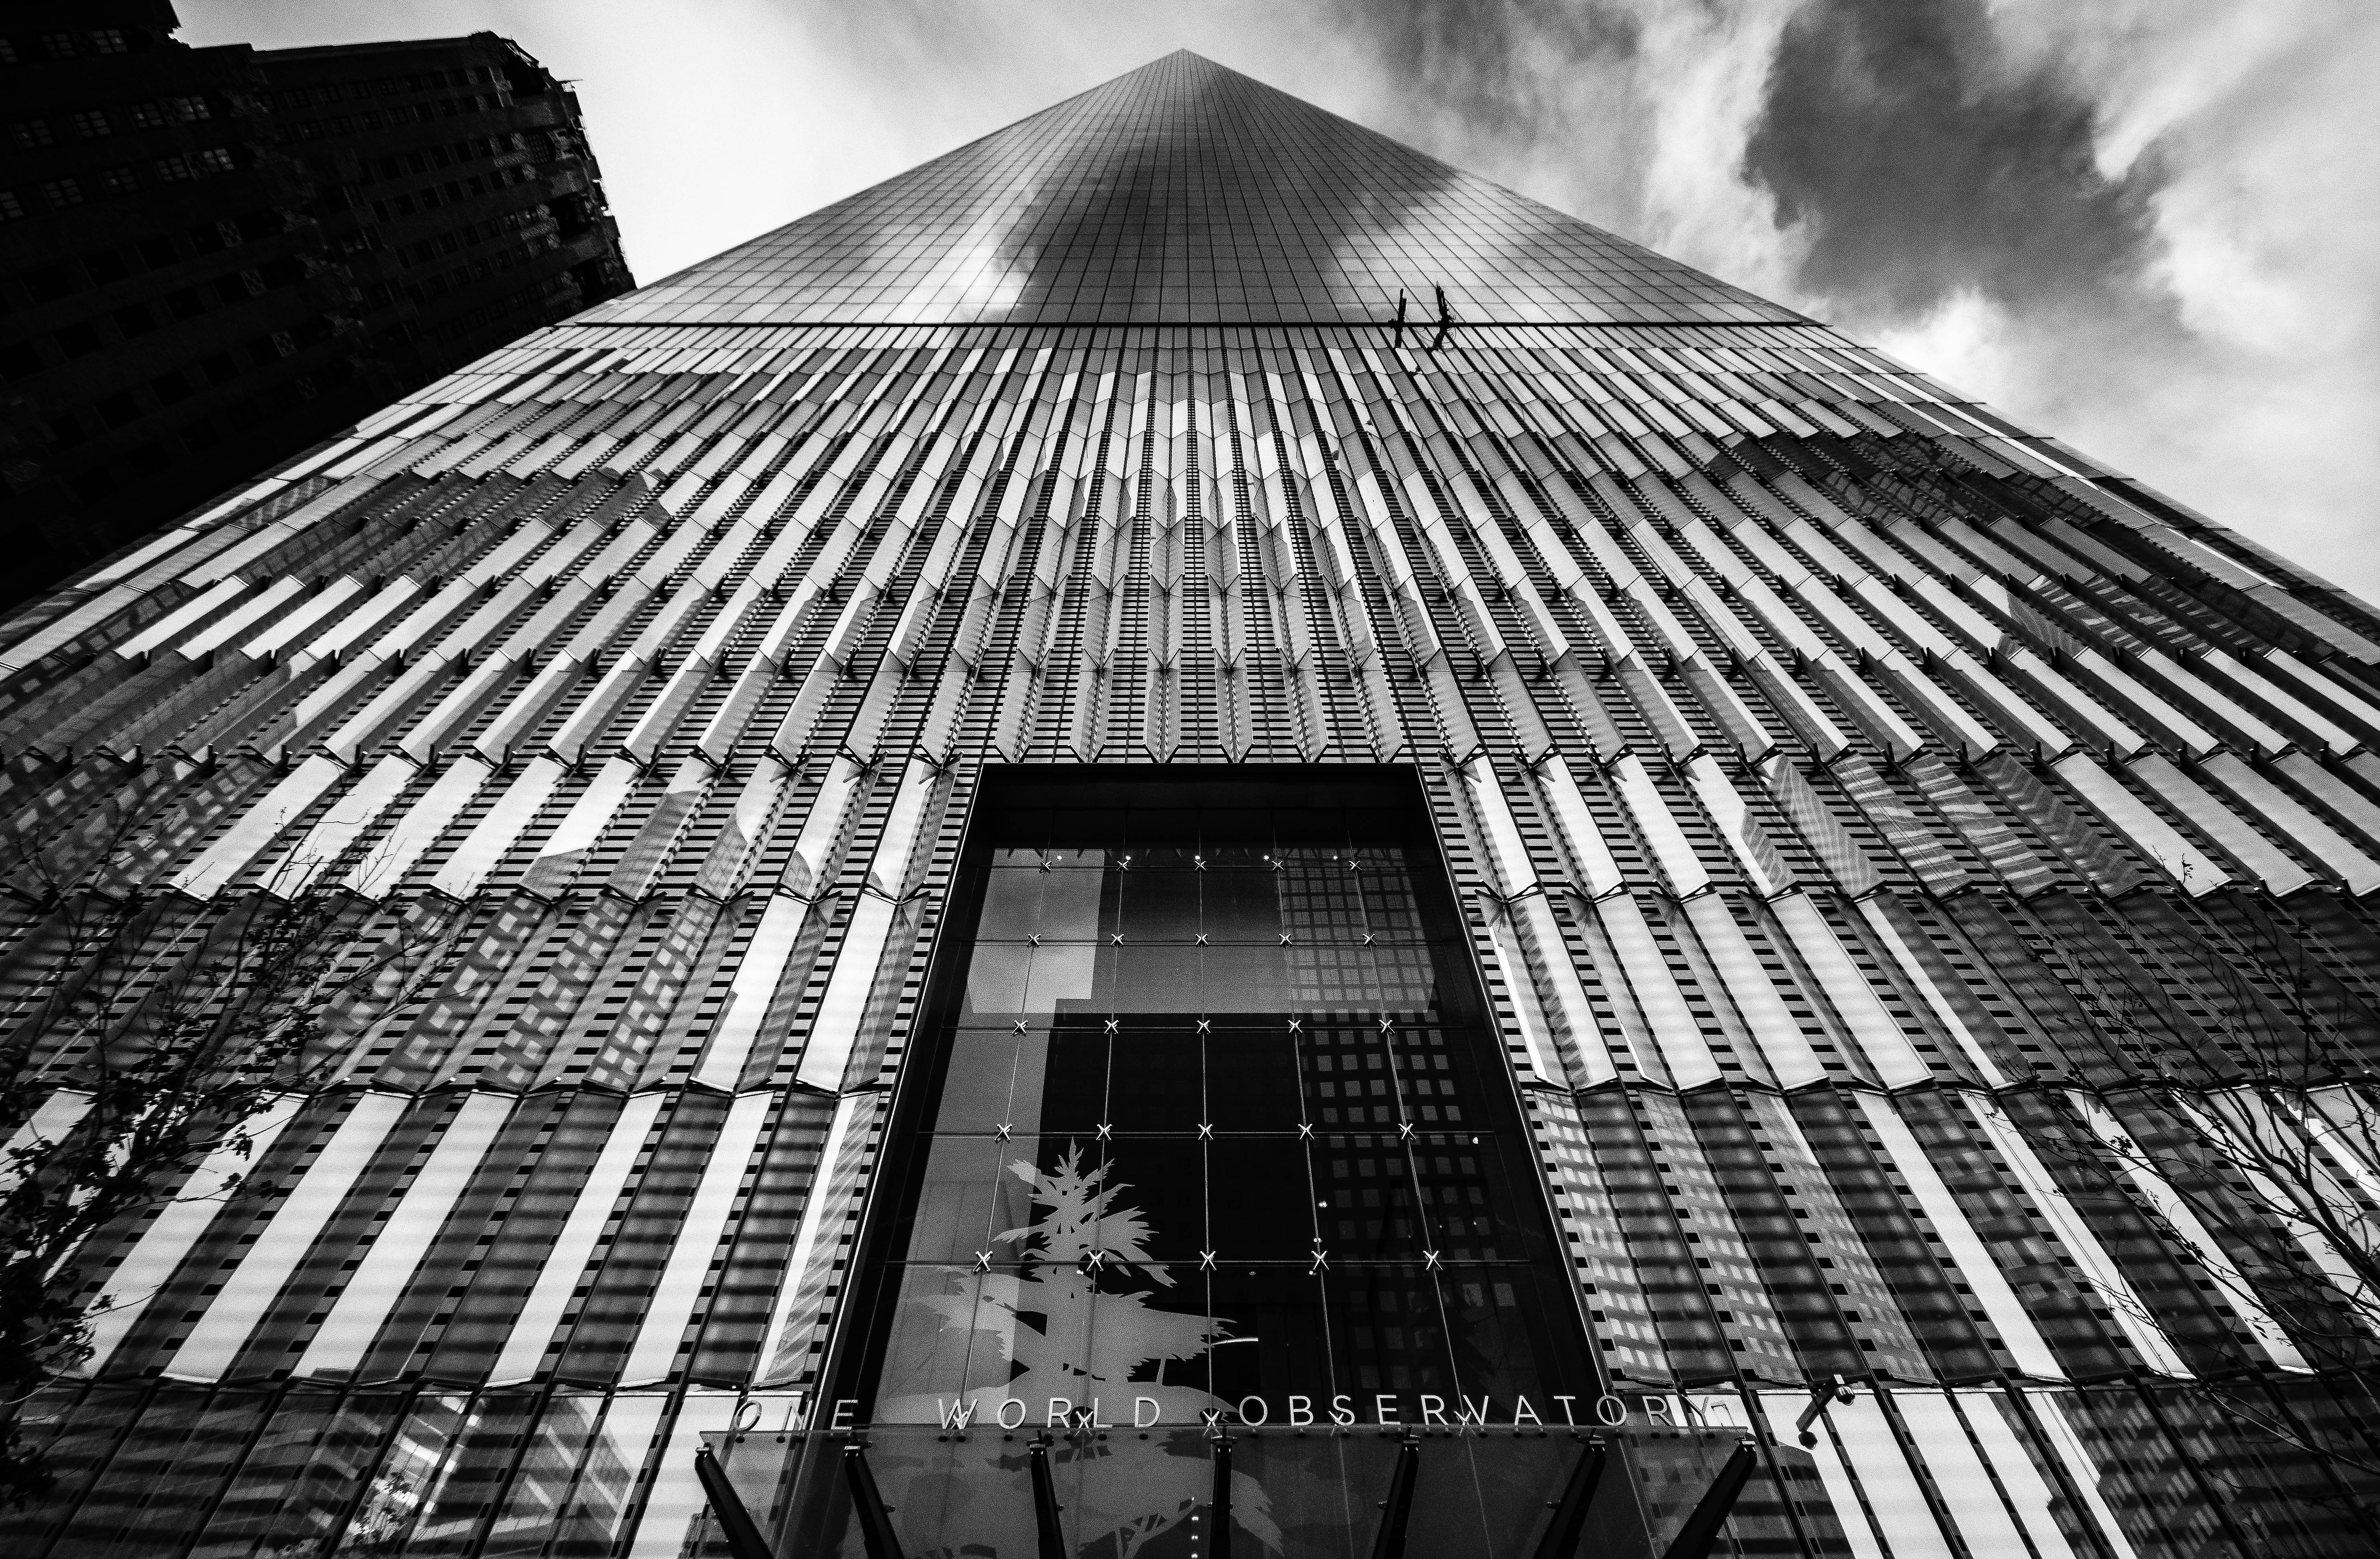
black and white, architecture, white, photography, skyscraper, manhattan, cityscape, line, nyc, landmark, facade, nikon, black, monochrome, tower block, bw, blackandwhite, blackwhite, newyork, newyorkcity, wideangle, symmetry, noiretblanc, noir, blanc, negro, blanco, schwarz, pretoebranco, bnw, blancoynegro, builidng, nero, branco, byn, shape, weis, bianconero, bianco, blanconegro, bn, noirblanc, biancoenero, pretobranco, preto, schwarzundweis, oneworldtradecenter, nikond3300, sigma1020mm, metropolis, worldtradecenterone, urban area, monochrome photography